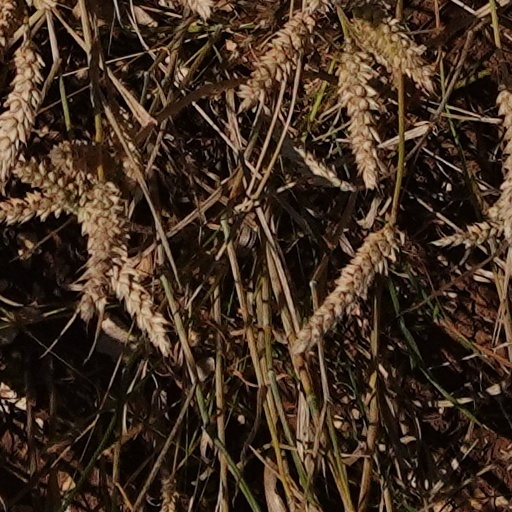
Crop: wheat